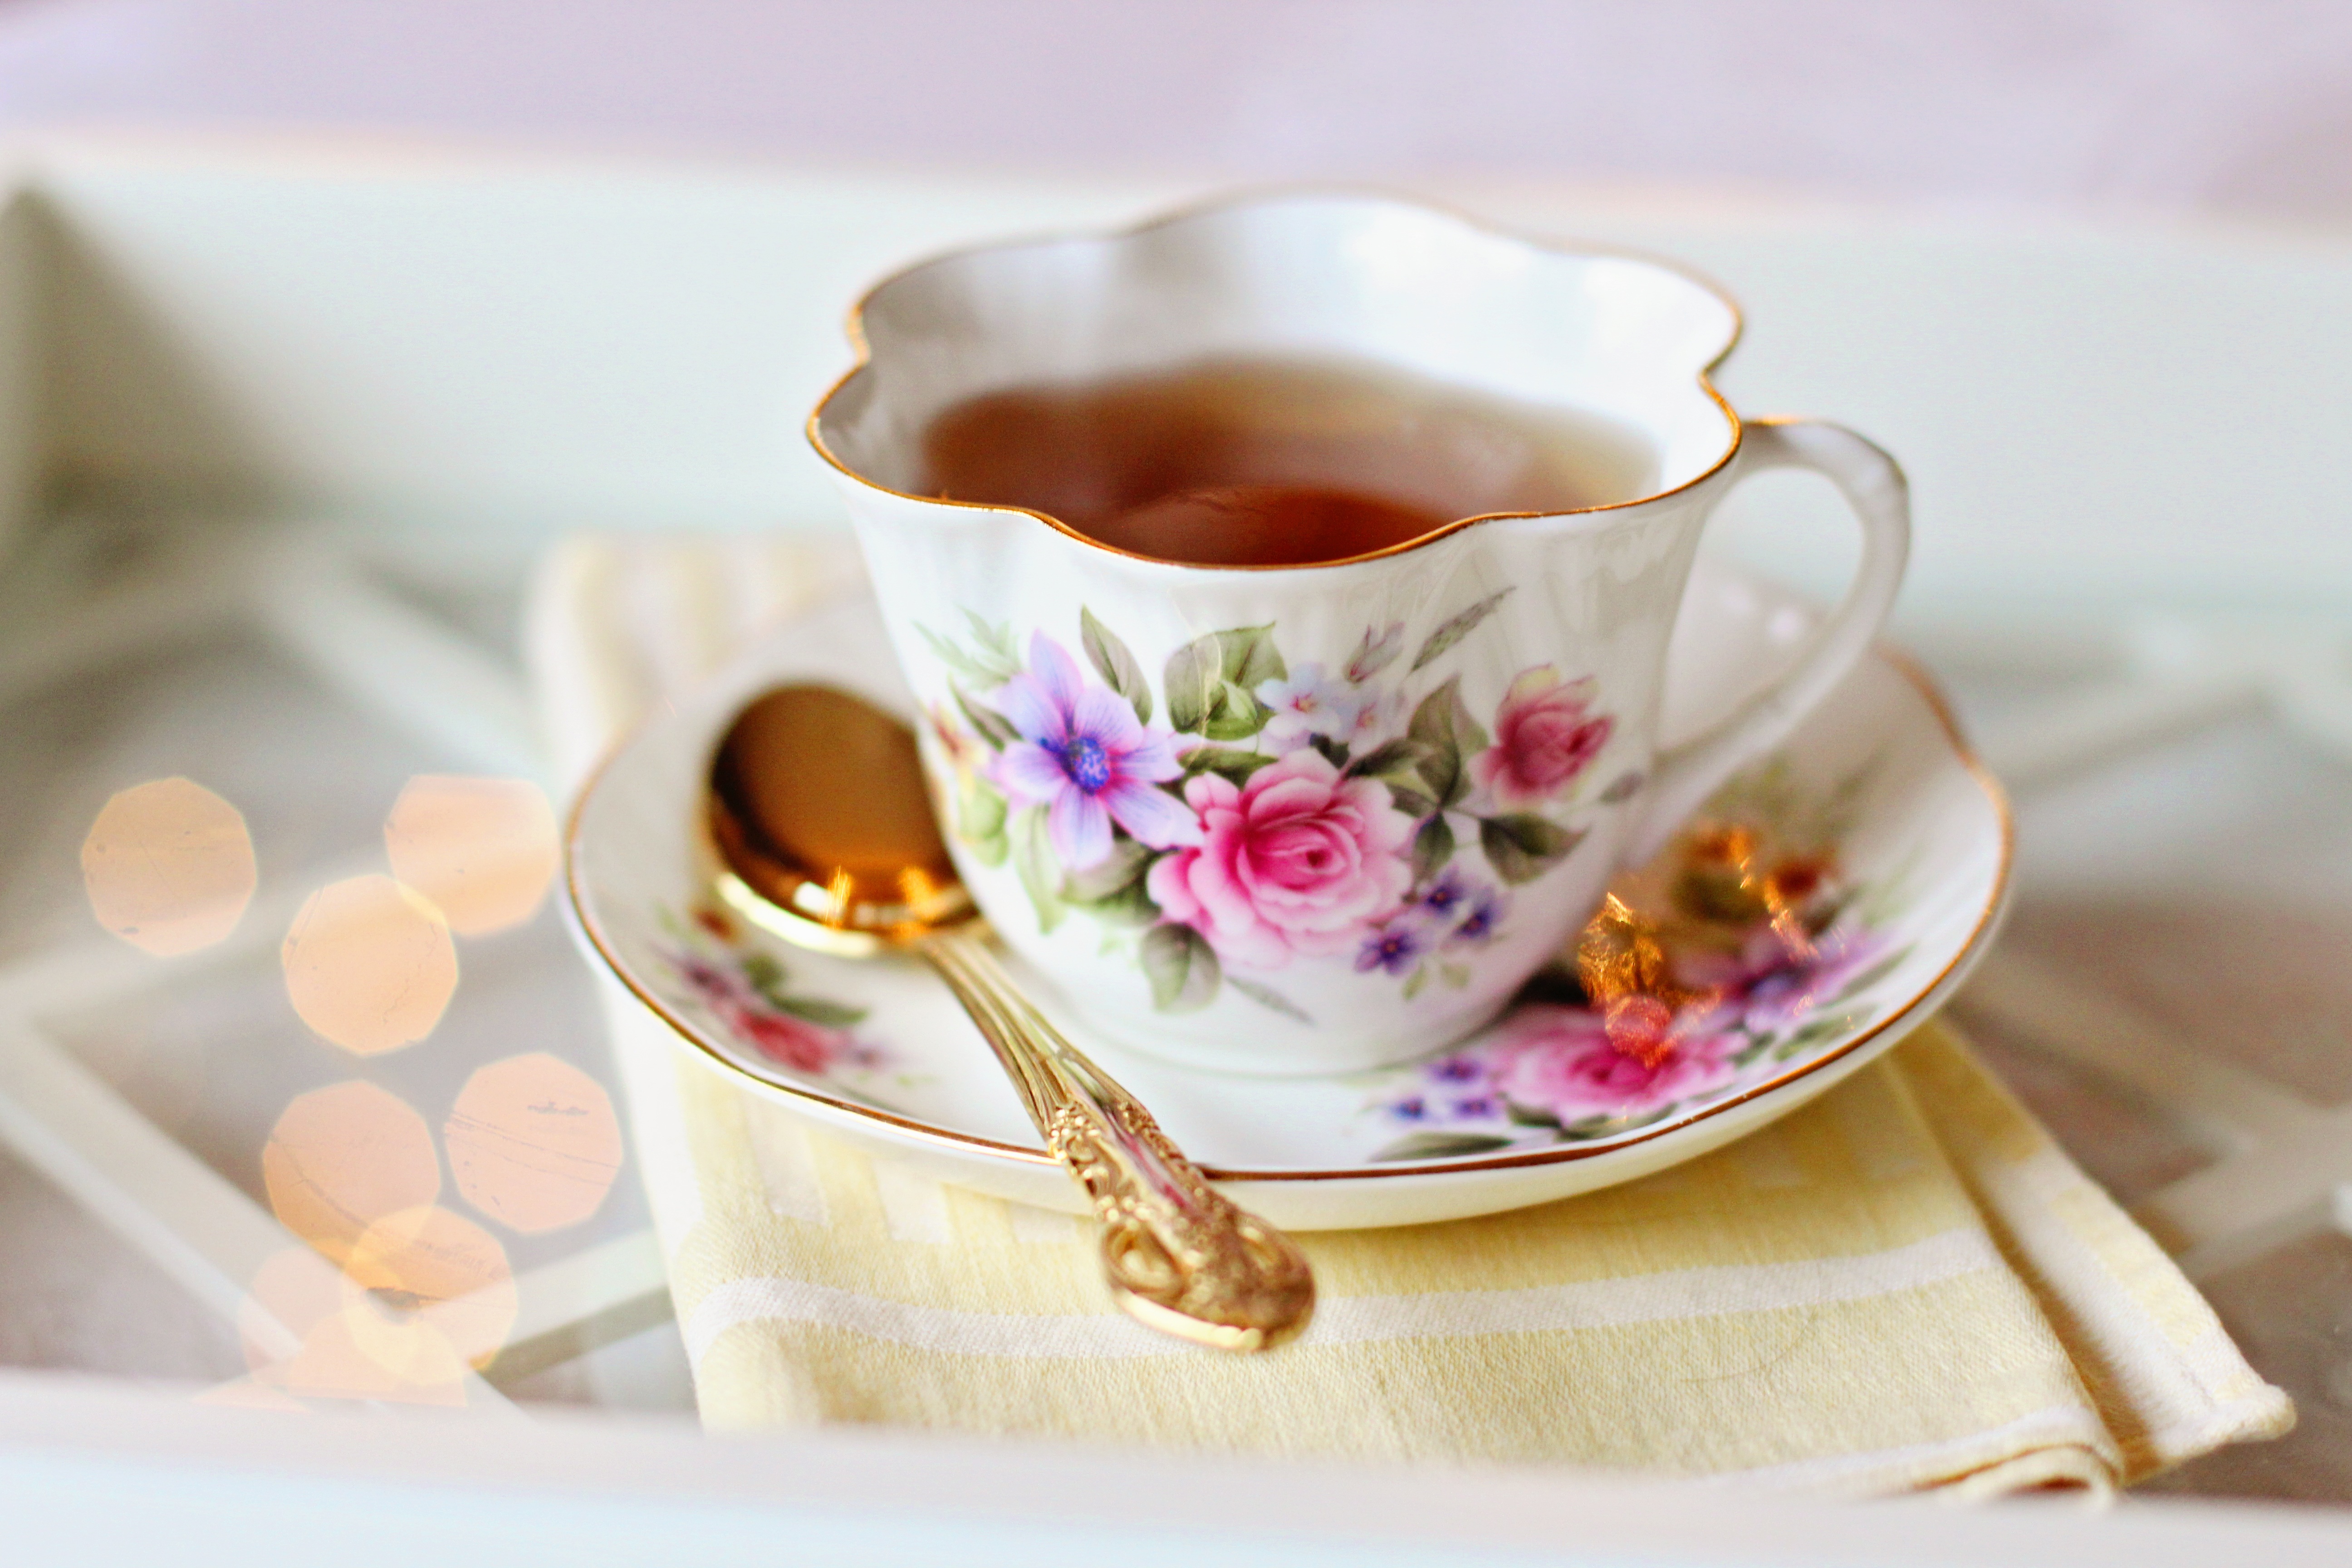
table, coffee, woman, vintage, warm, sweet, tea, morning, home, summer, cup, rose, dish, meal, food, spring, produce, saucer, romantic, cozy, beverage, drink, lifestyle, breakfast, mug, coffee cup, spoon, season, heat, teacup, flowers, relaxing, tea cup, roses, relaxation, hot, seasonal, comfort, easter, english, afternoon, traditional, ritual, comfortable, soothing, flavor, mother's day, vintage tea cup